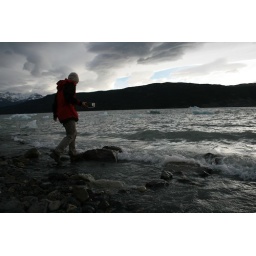
The ranger at Campamento Grey told us that the water in the lake is the best drinking water in the vicinity.